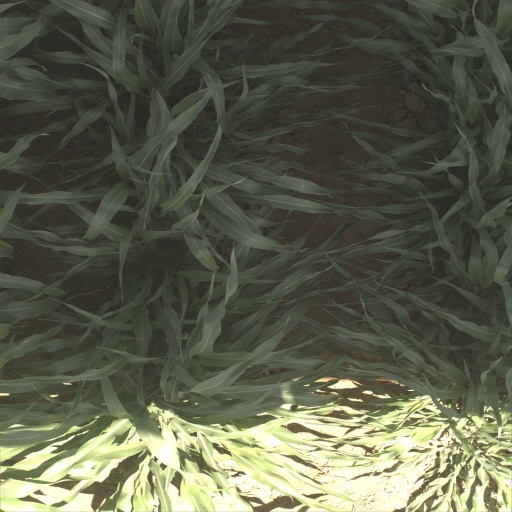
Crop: sorghum